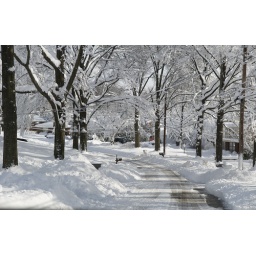
Heavy snow drifts after blizzard on a tree lined street in Western Pennsylvania